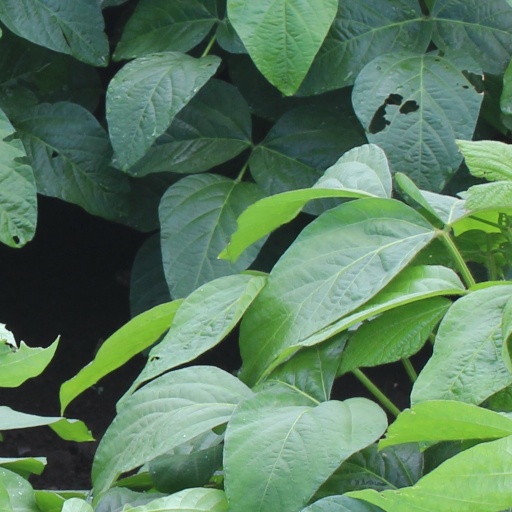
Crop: soybean